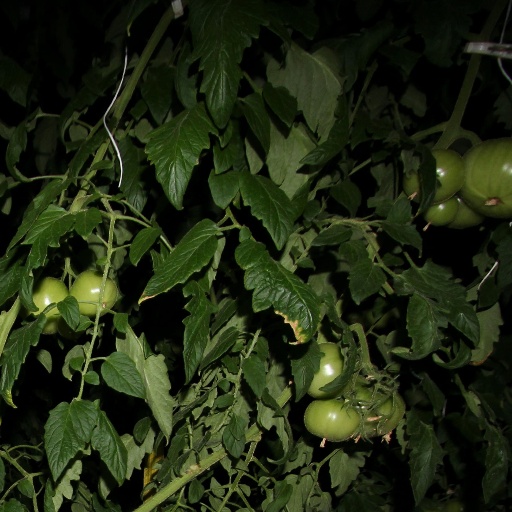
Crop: tomato